Nestor Mesta Chayres

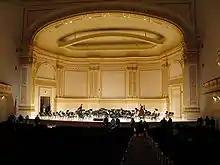
Carnegie Hall, New York City Carnegie-hall-isaac-stern

Néstor also performed regularly on the NBC radio network during this time. He first concertized at the historic Town Hall in New York City in 1945 and returned for a repeat performance three years later. Subsequently, he collaborated once again with Alfredo Antonini conducting the New York Philharmonic for a gala "Night of the Americas" concert at Carnegie Hall in 1946.